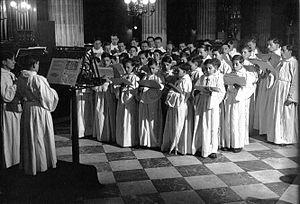
Les Petits Chanteurs à la croix de bois en 1934.
La manécanterie des Petits Chanteurs à la Croix de Bois est un chœur de garçons créé en 1907 par Paul Berthier et Pierre Martin, et longtemps dirigée par l'abbé Fernand Maillet. Depuis septembre 2014, la manécanterie est basée à Autun en Bourgogne.